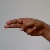
The image shows a hand gesture representing the letter 'H' in Indian Sign Language.